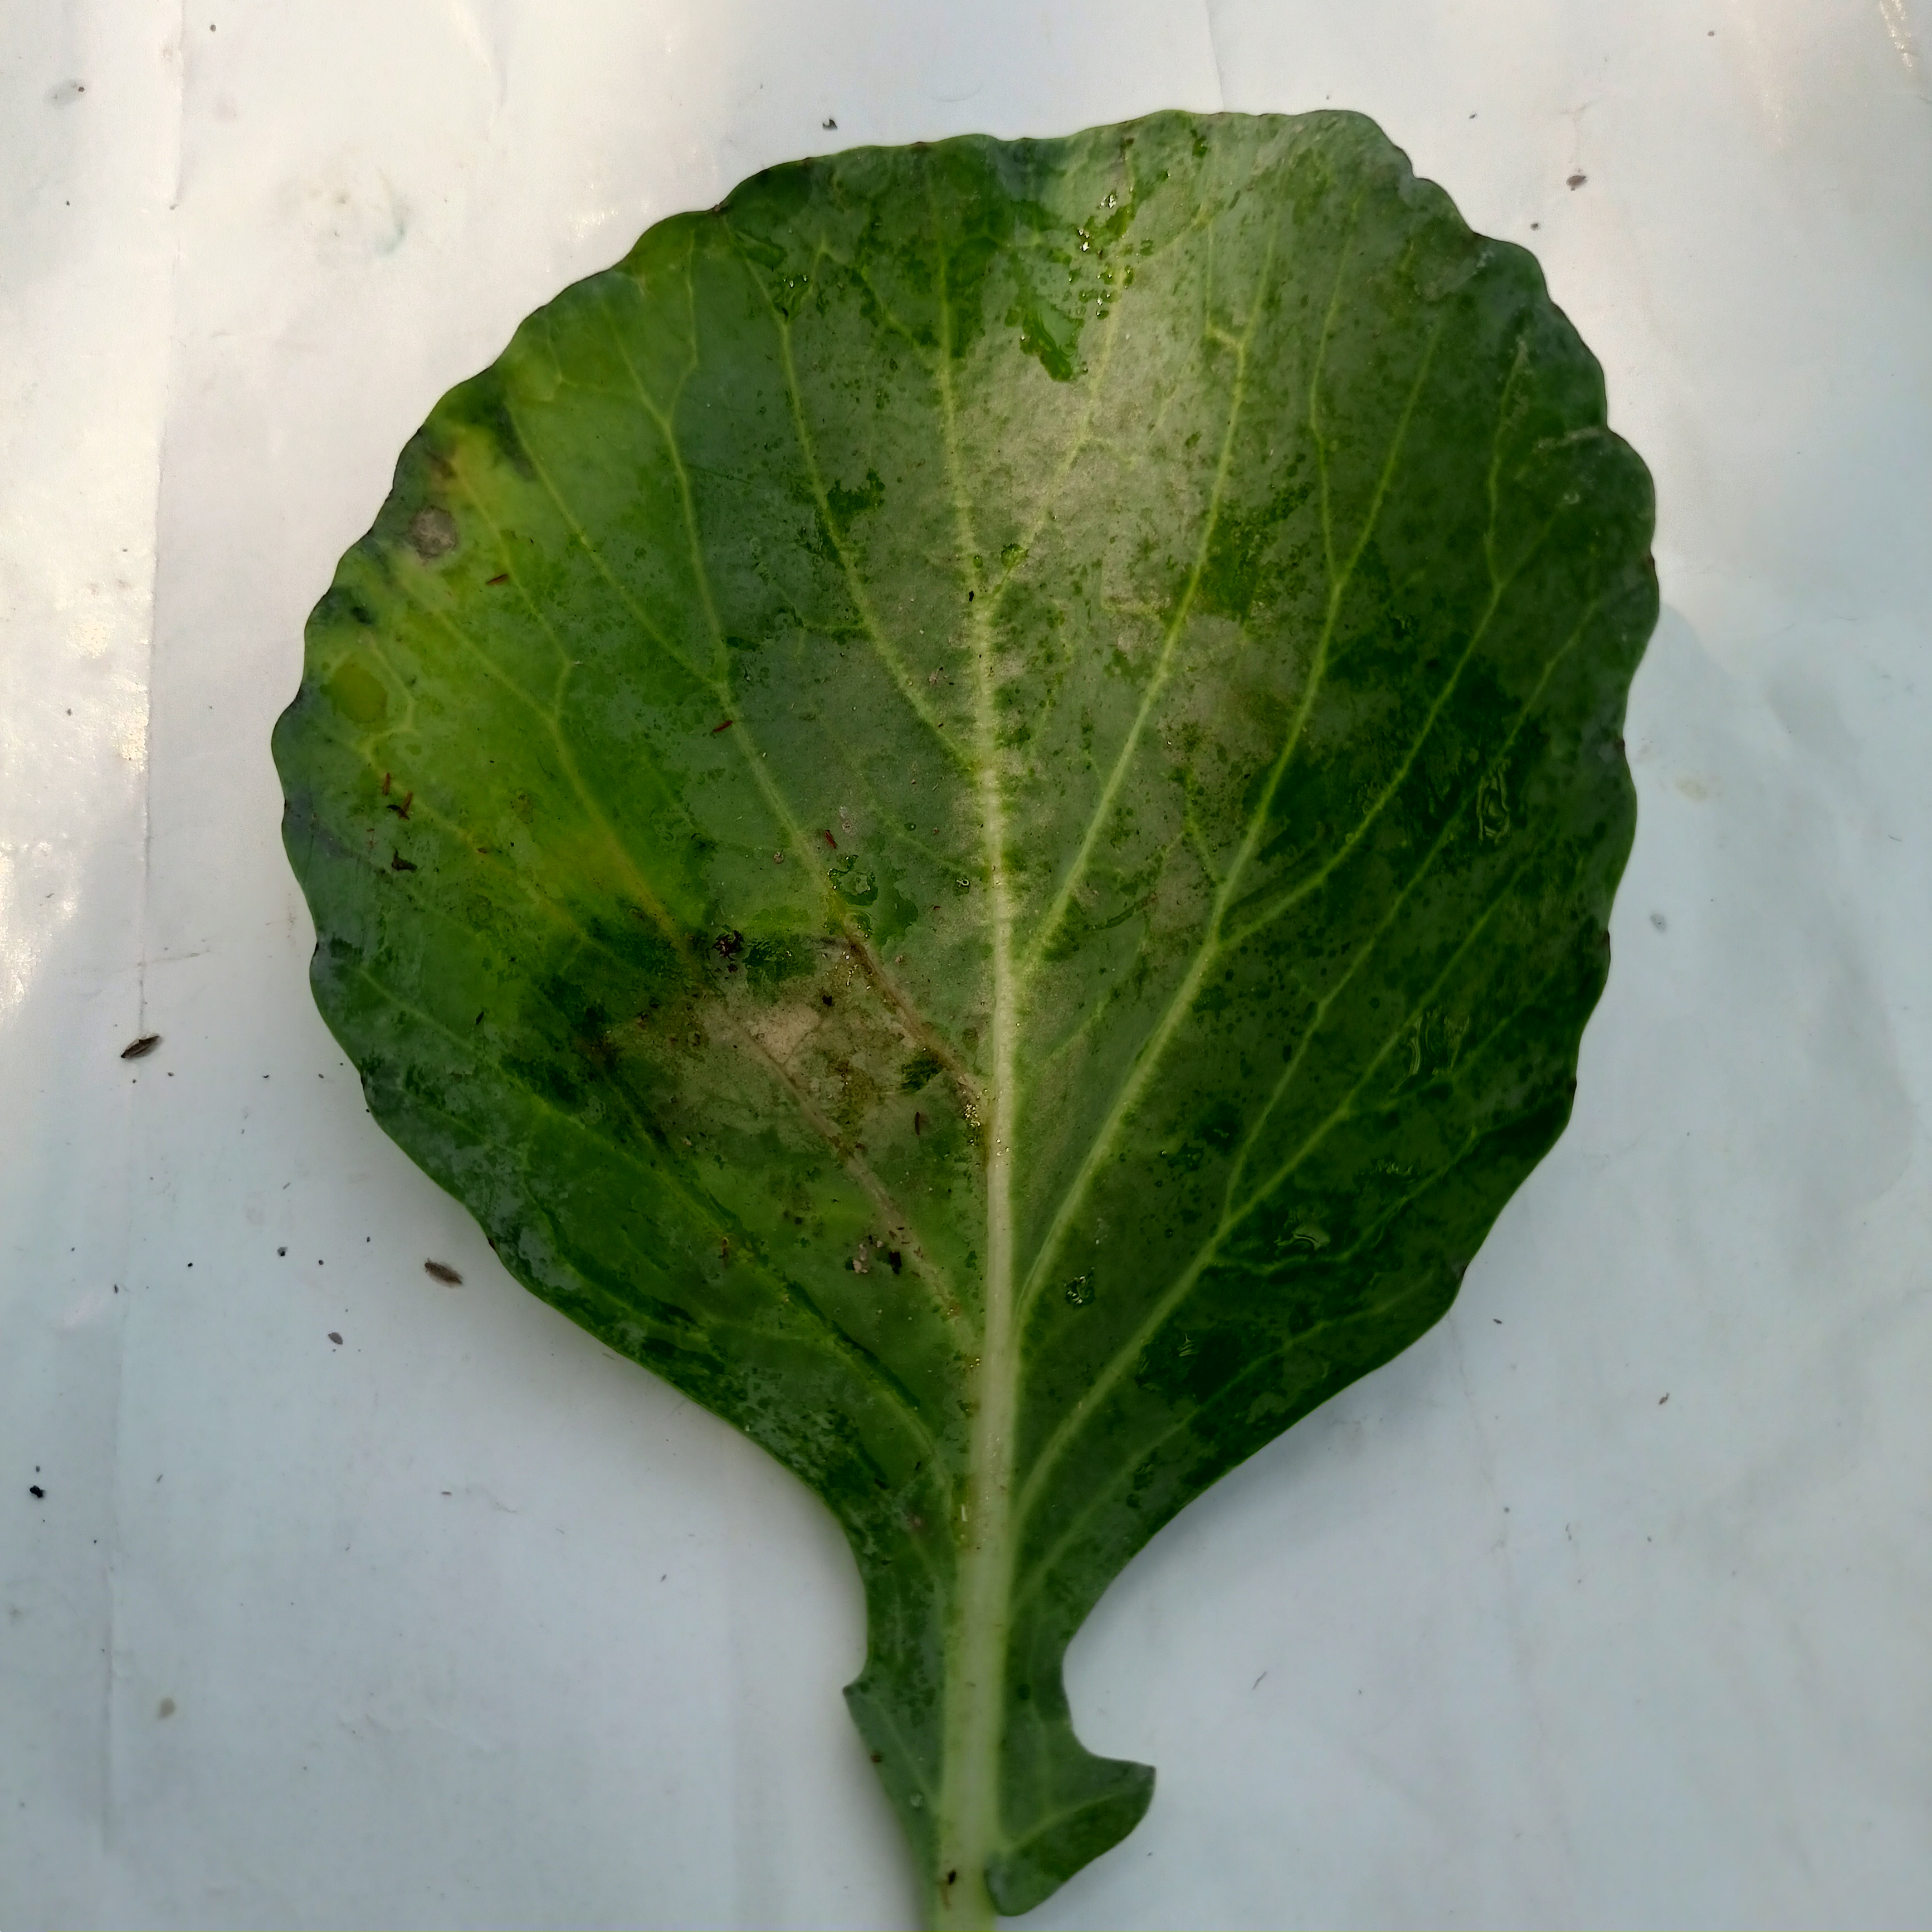
Label: Black Rot